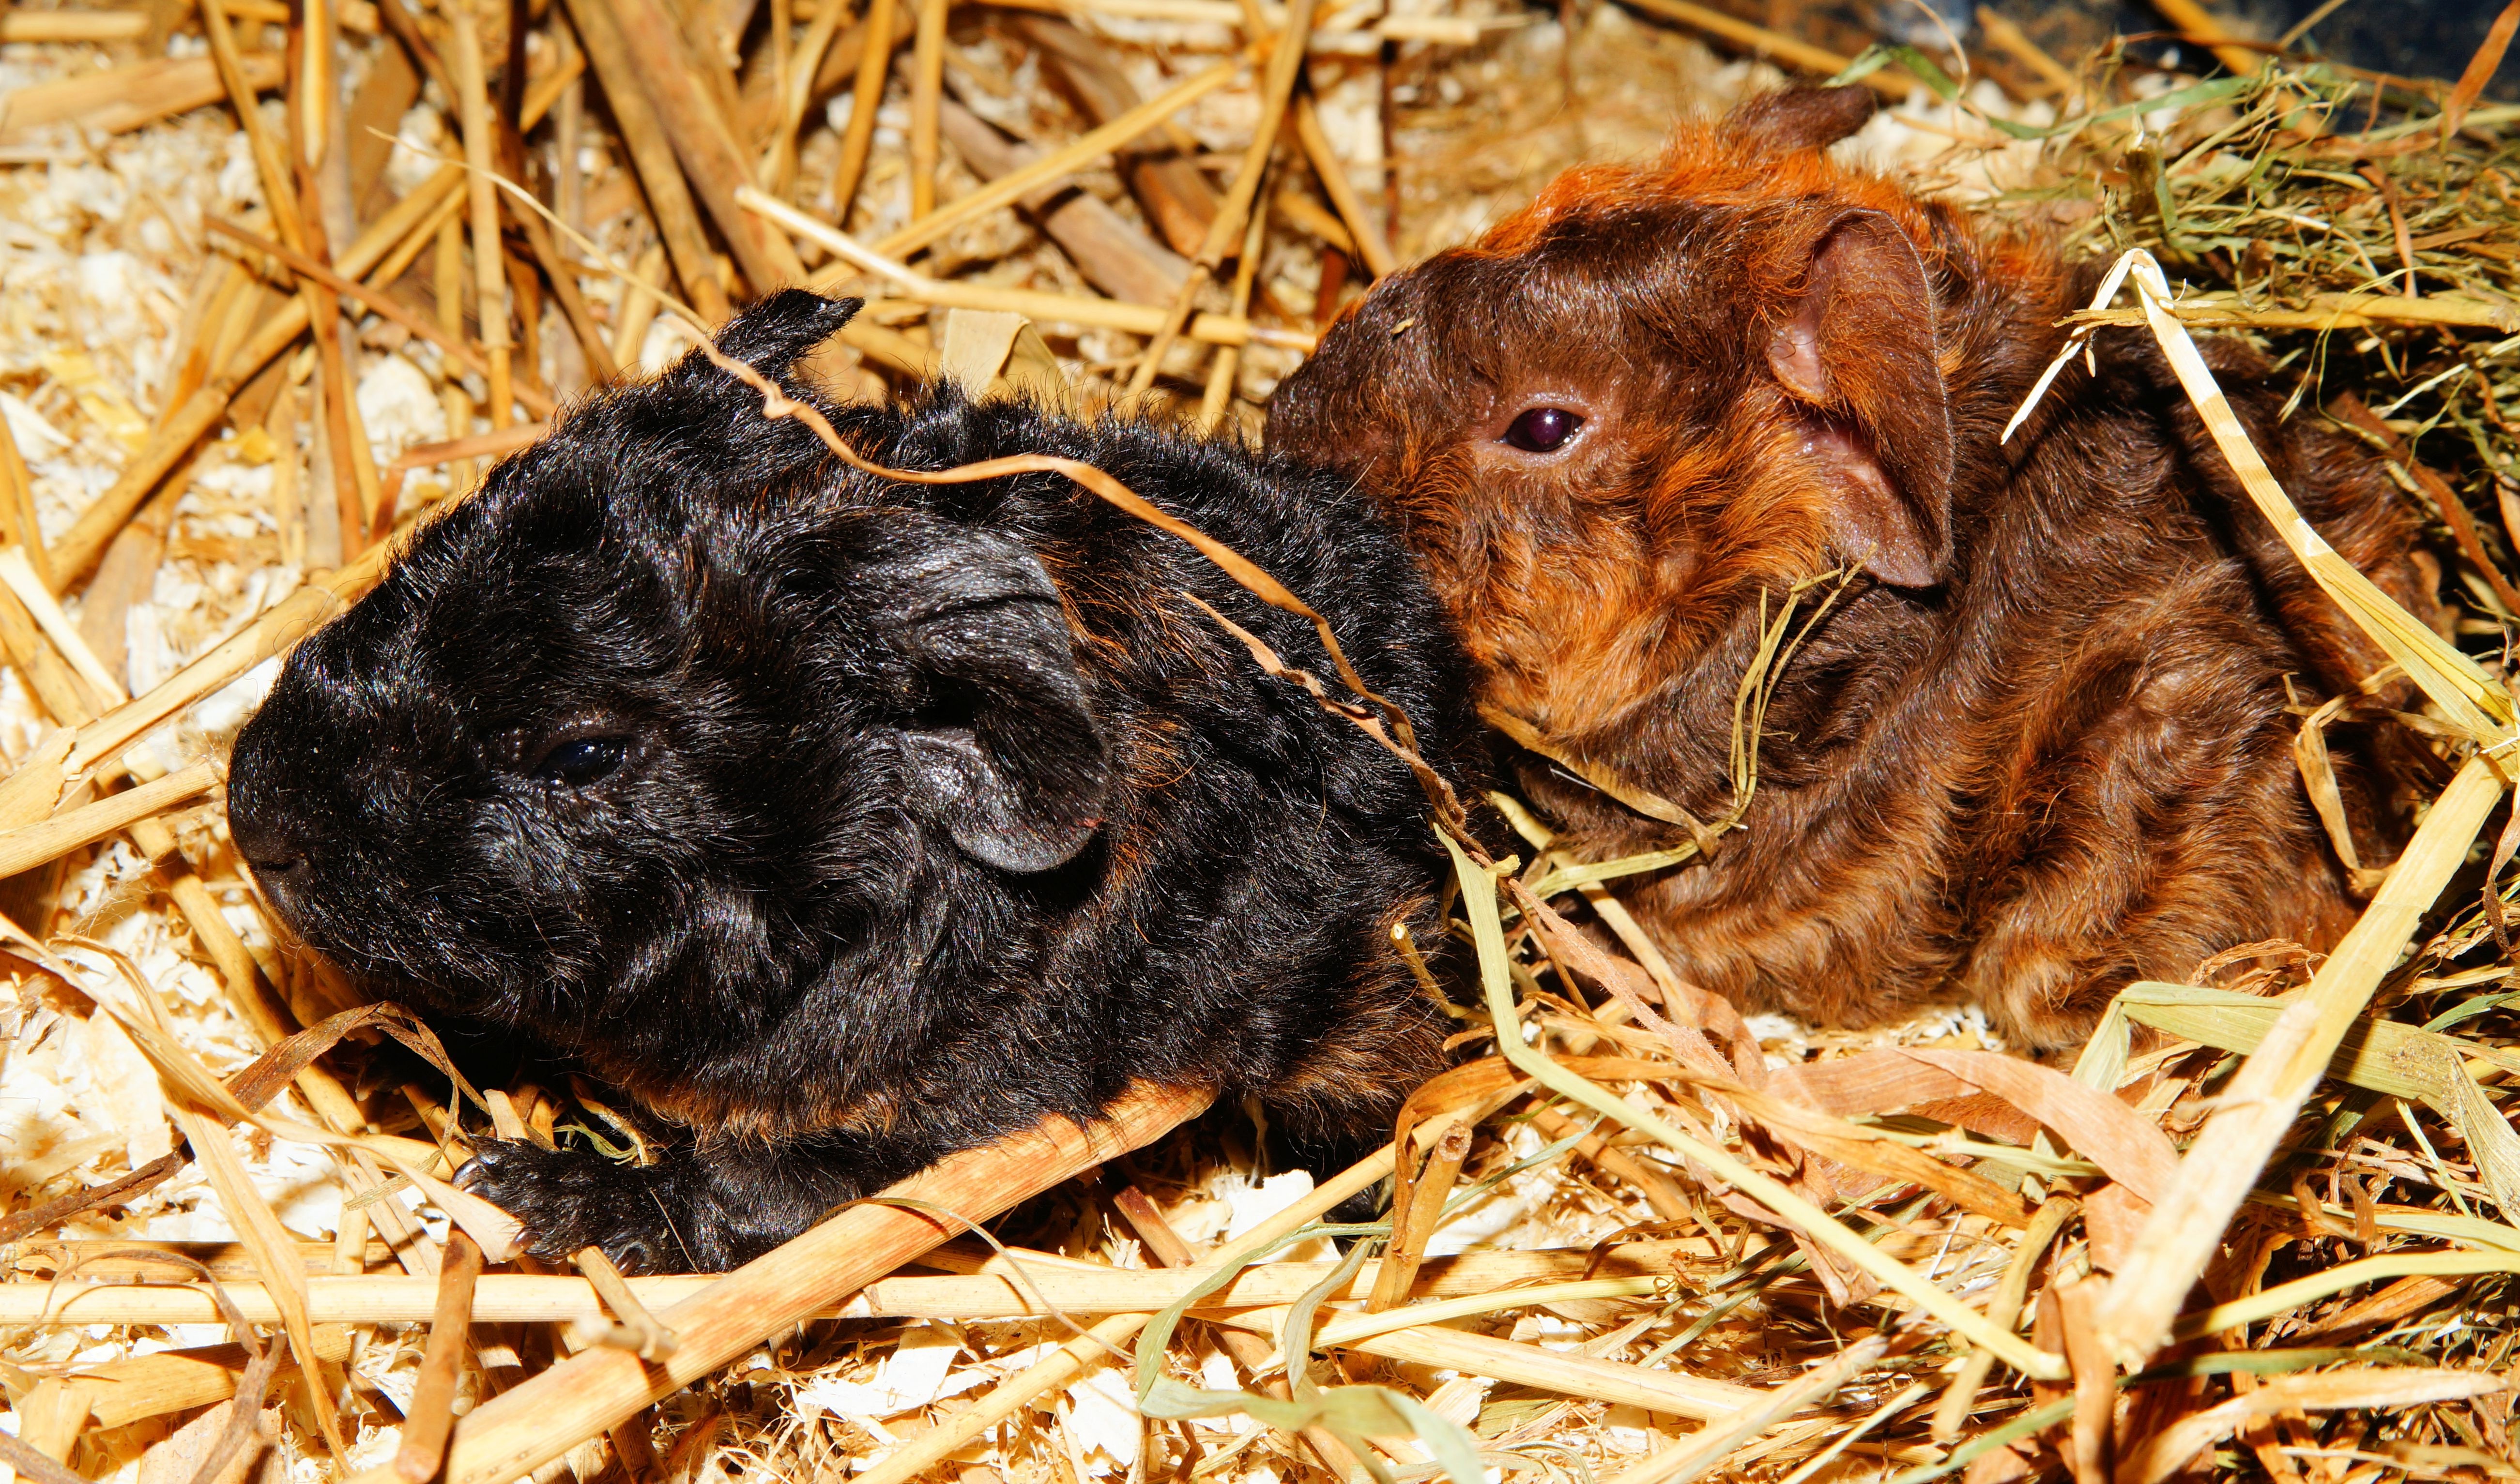
nature, sweet, cute, wildlife, pet, fur, portrait, brown, mammal, black, close, rodent, fauna, rabbit, guinea pig, hybrid, head, straw, litter, vertebrate, nager, rosettes, friendly, young animals, half a day old, bright coat